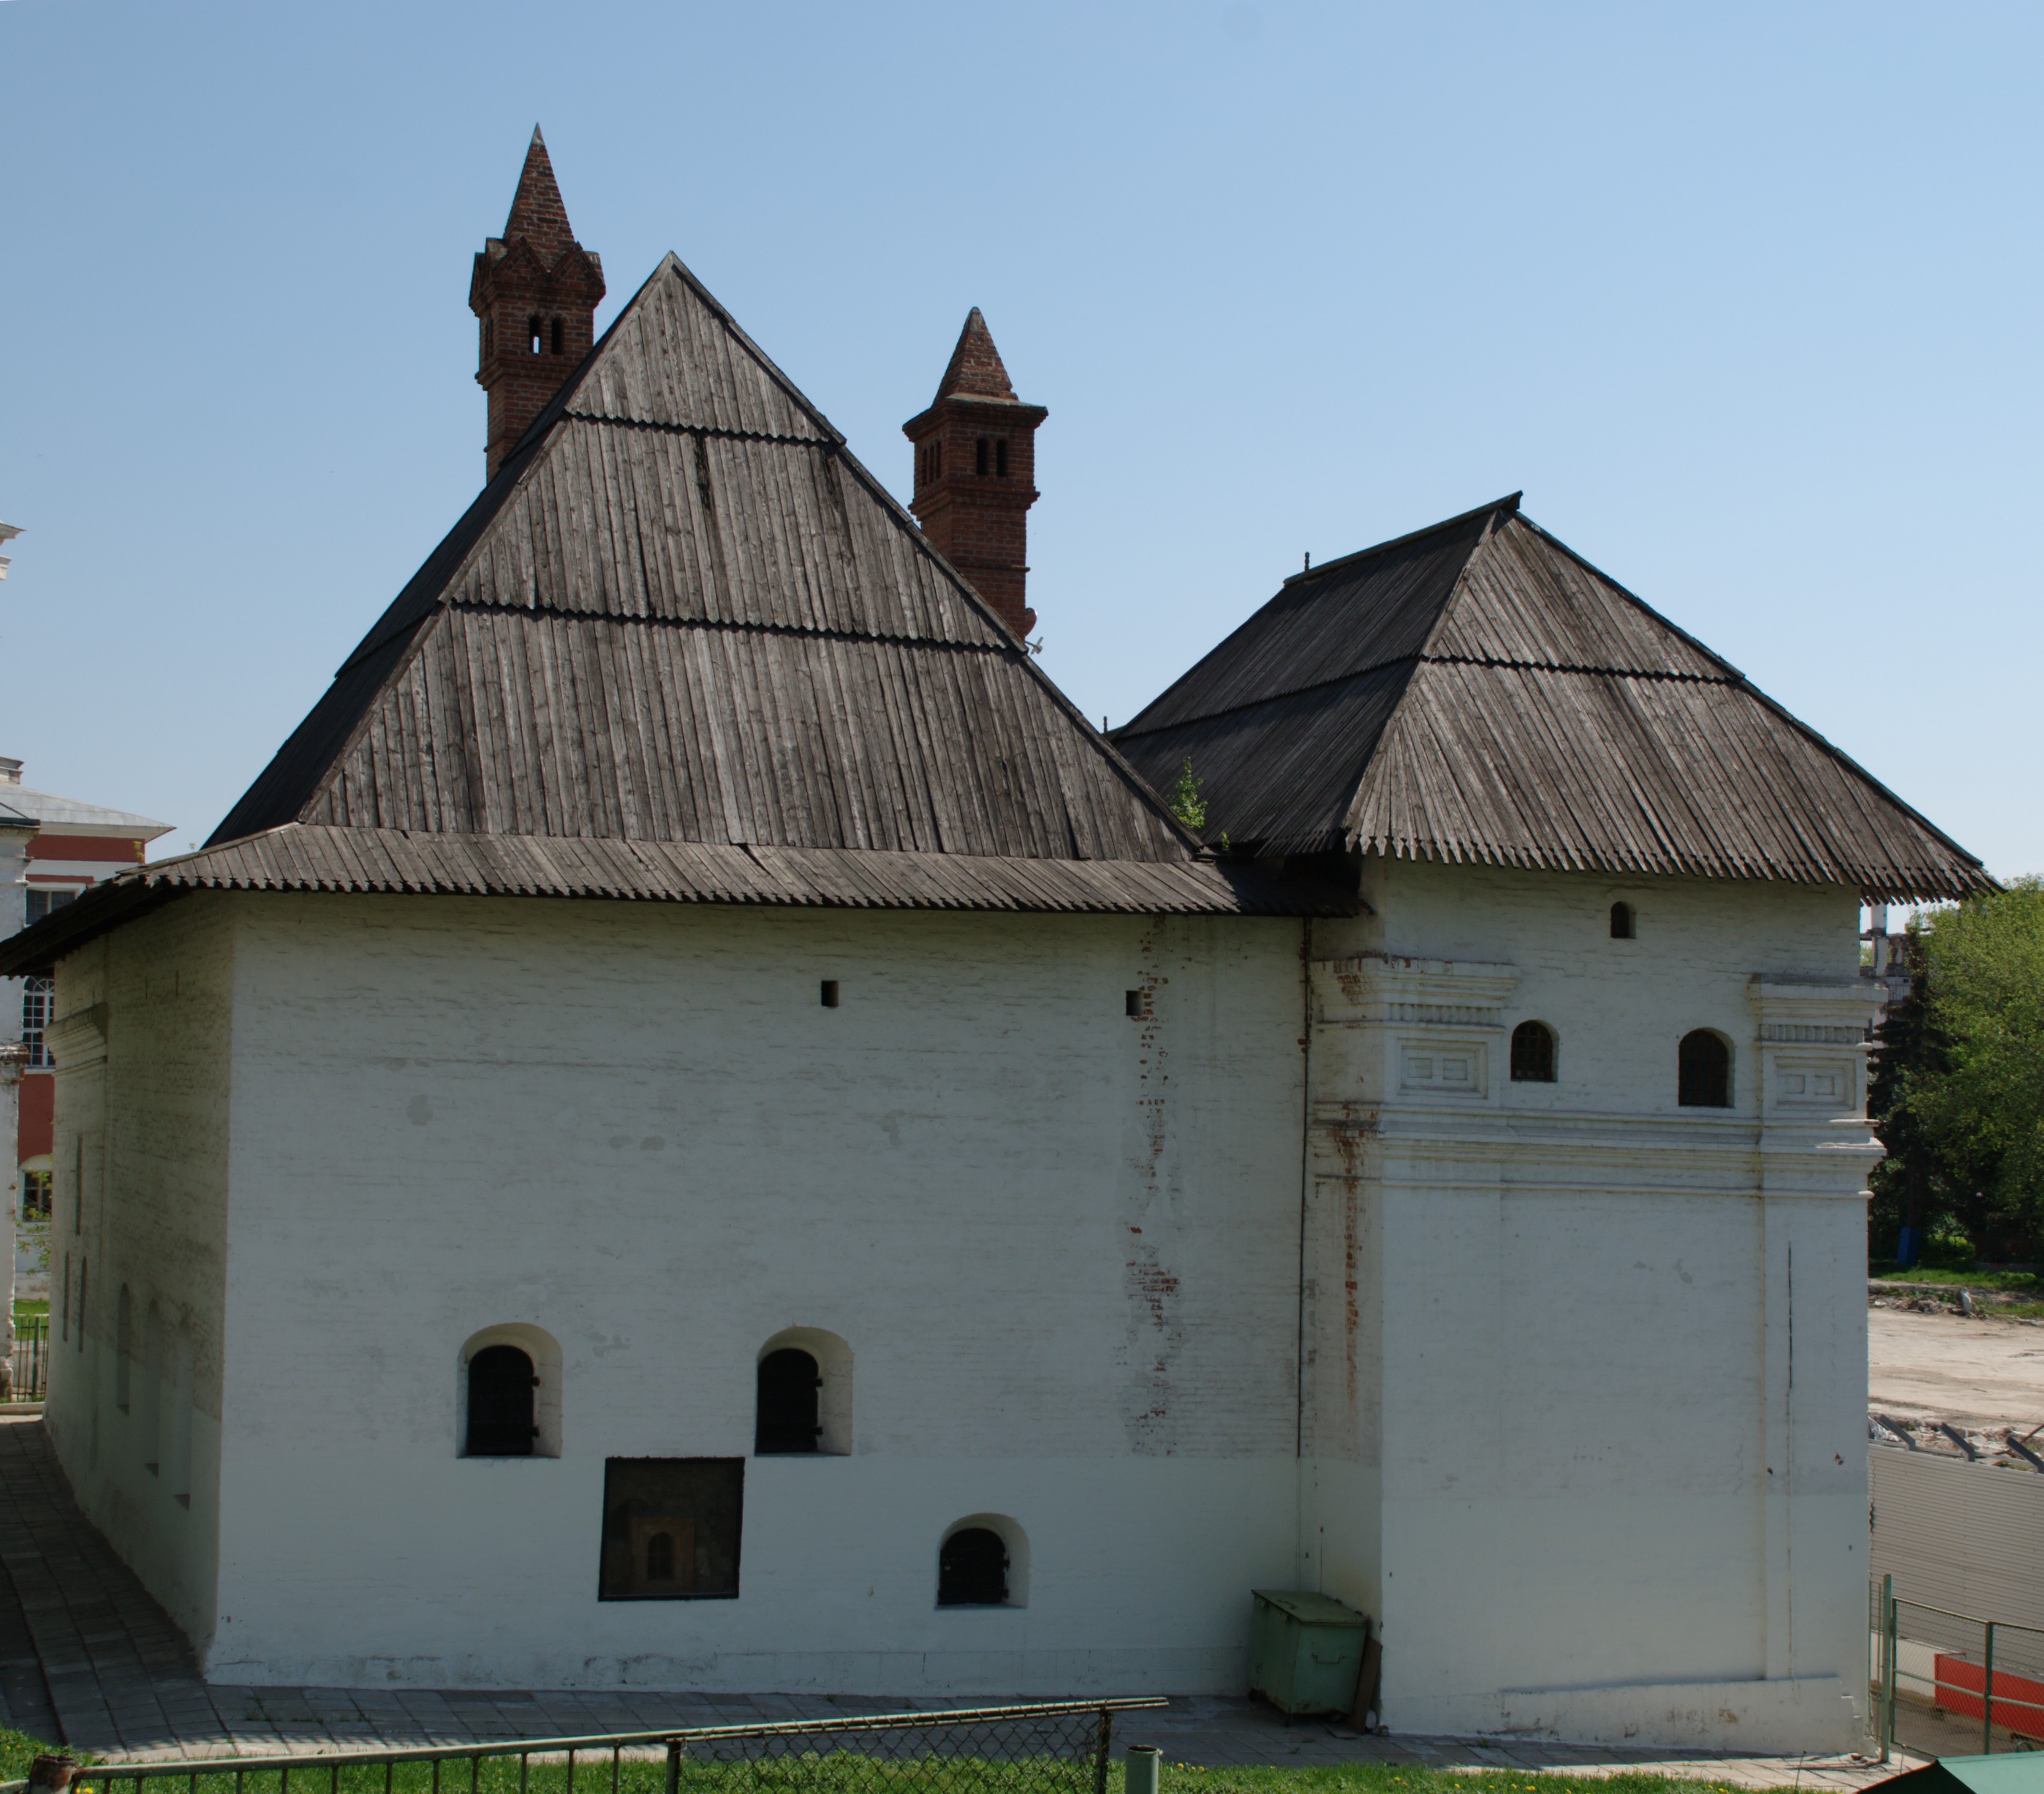
house, building, chateau, city, cityscape, village, cottage, facade, church, chapel, nikon, place of worship, monastery, moscow, russia, d80, cityscapes, moskau, nikond80, moscou, rural area, spanish missions in california